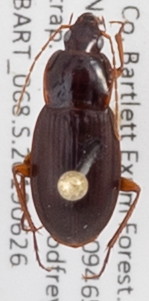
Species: Calathus ingratus
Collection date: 2019-06-26
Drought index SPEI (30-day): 0.362
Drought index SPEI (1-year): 1.22
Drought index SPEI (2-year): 0.998